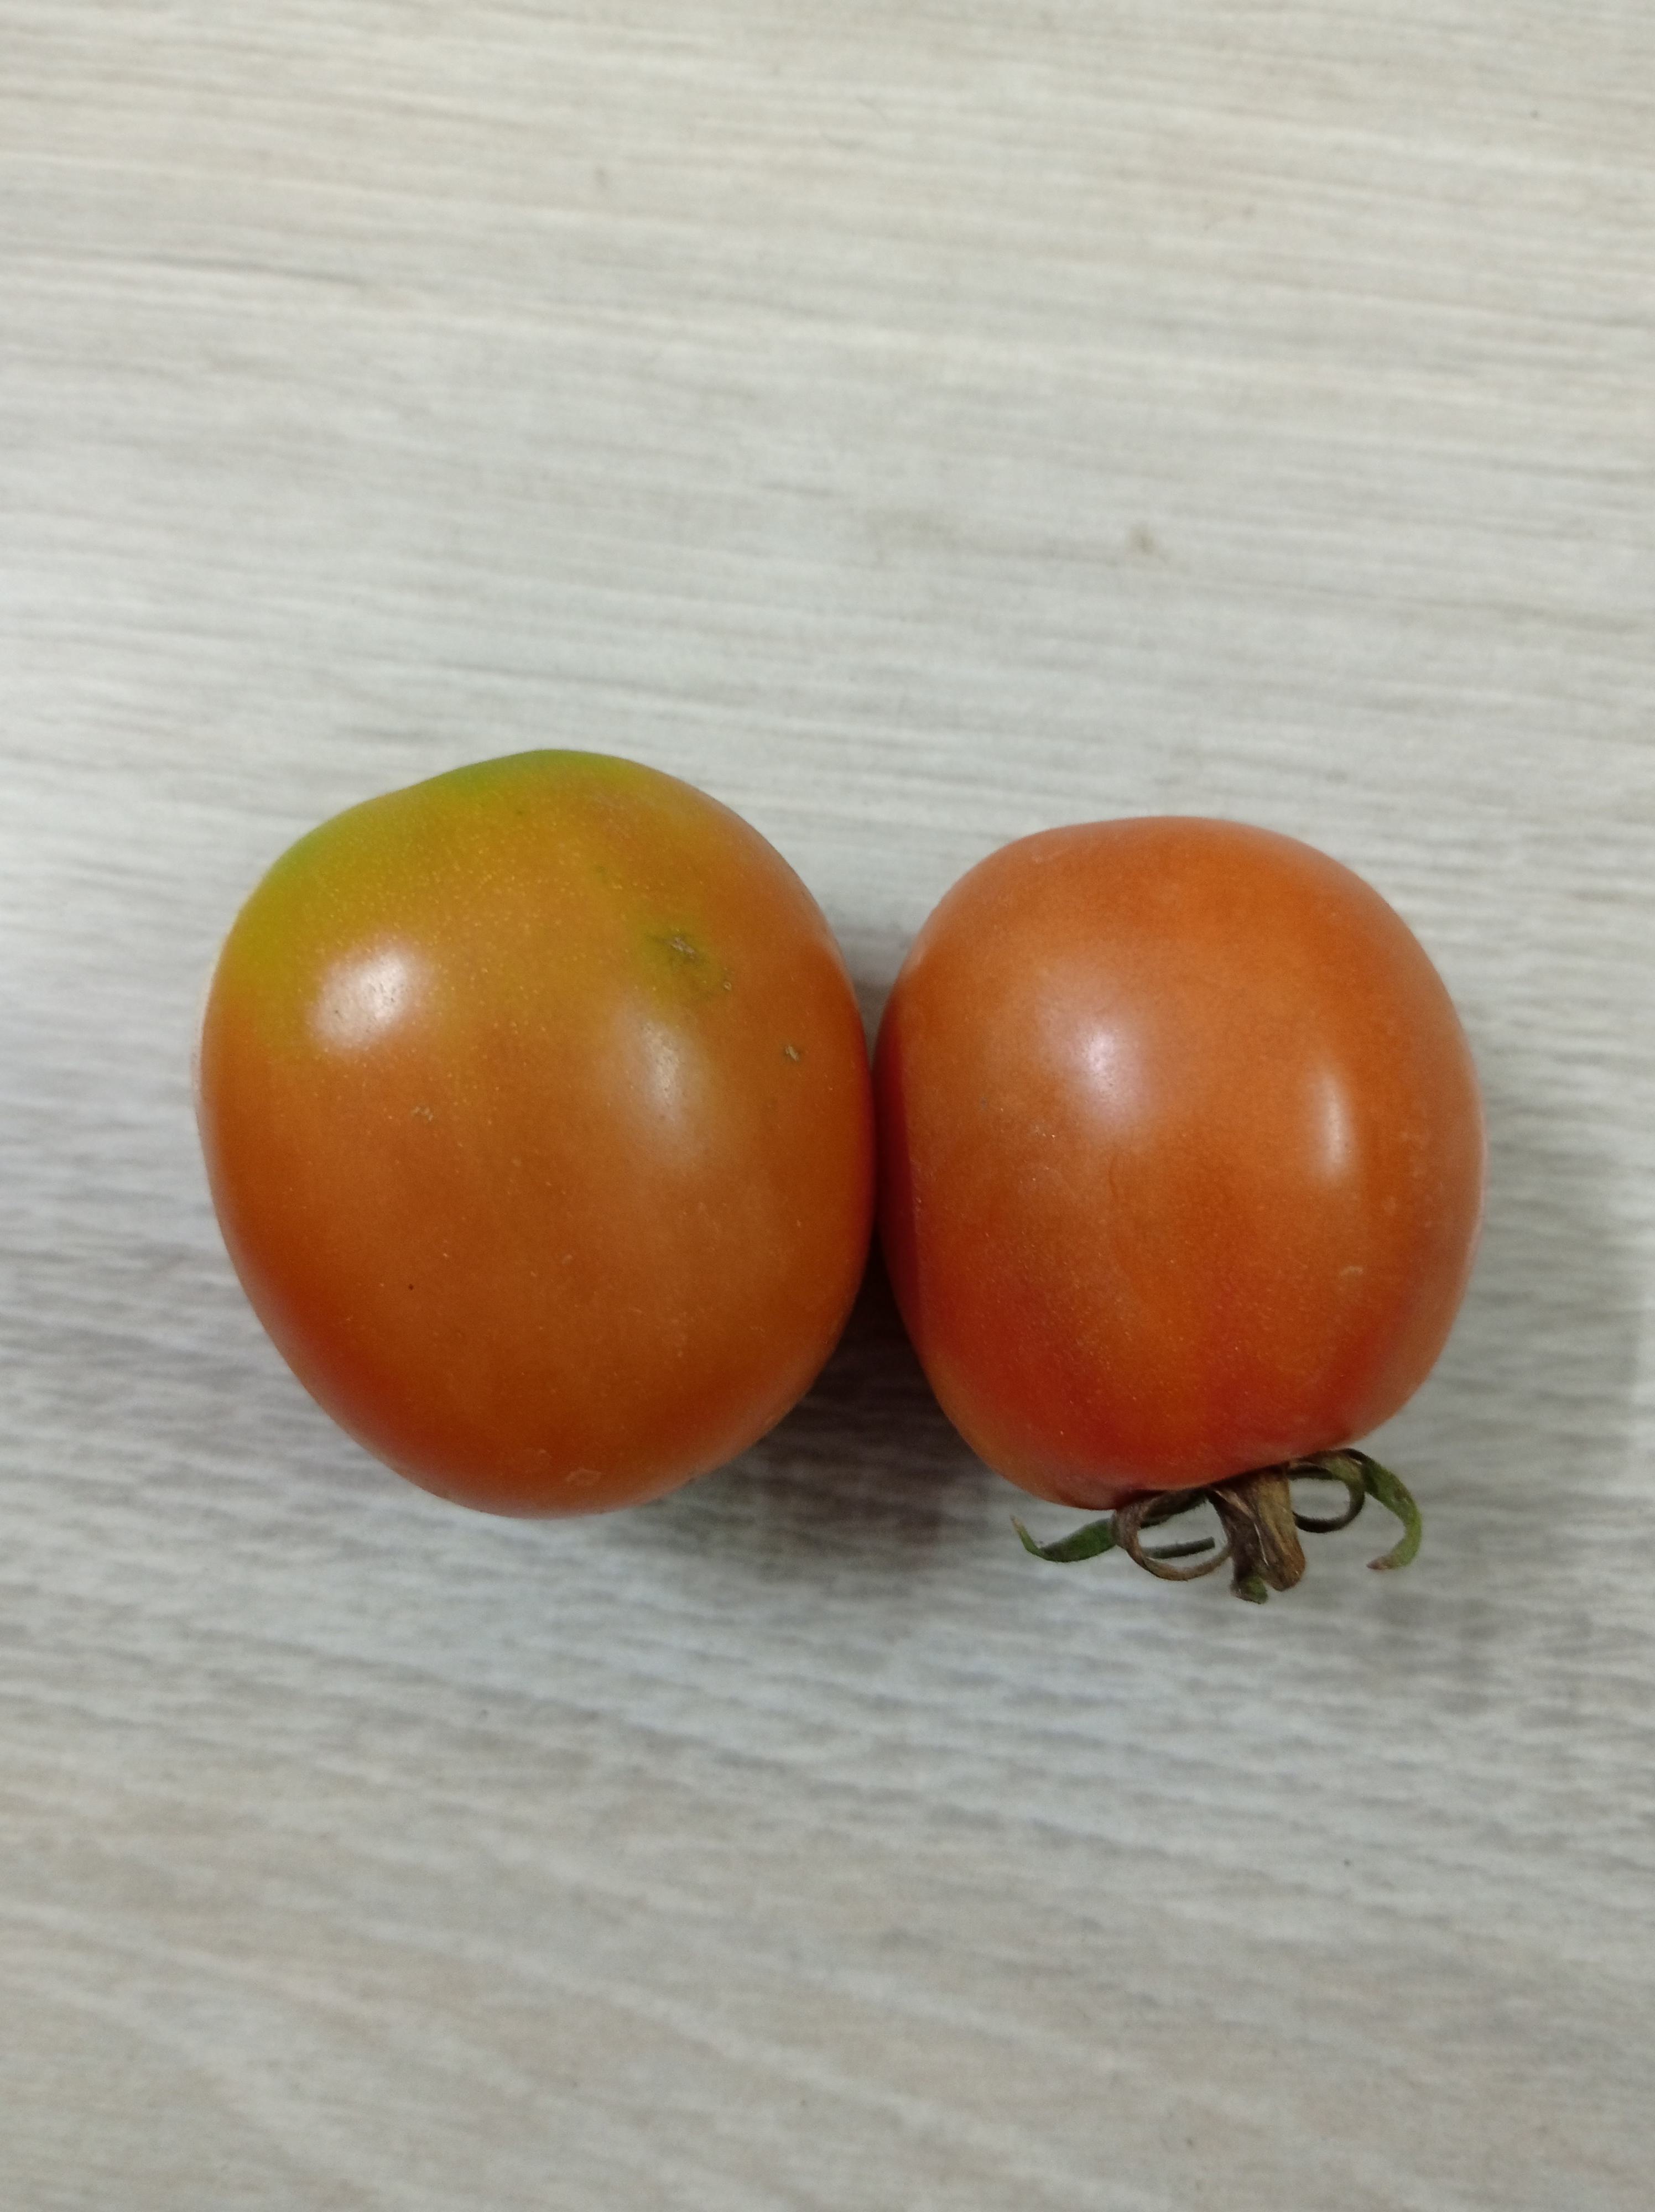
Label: Fresh